The Crime Doctor's Diary

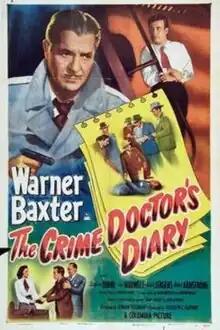

The Crime Doctor's Diary is a 1949 American mystery film directed by Seymour Friedman and starring Warner Baxter, Stephen Dunne and Lois Maxwell. It is the last of the Crime Doctor series of films made by Columbia Pictures.